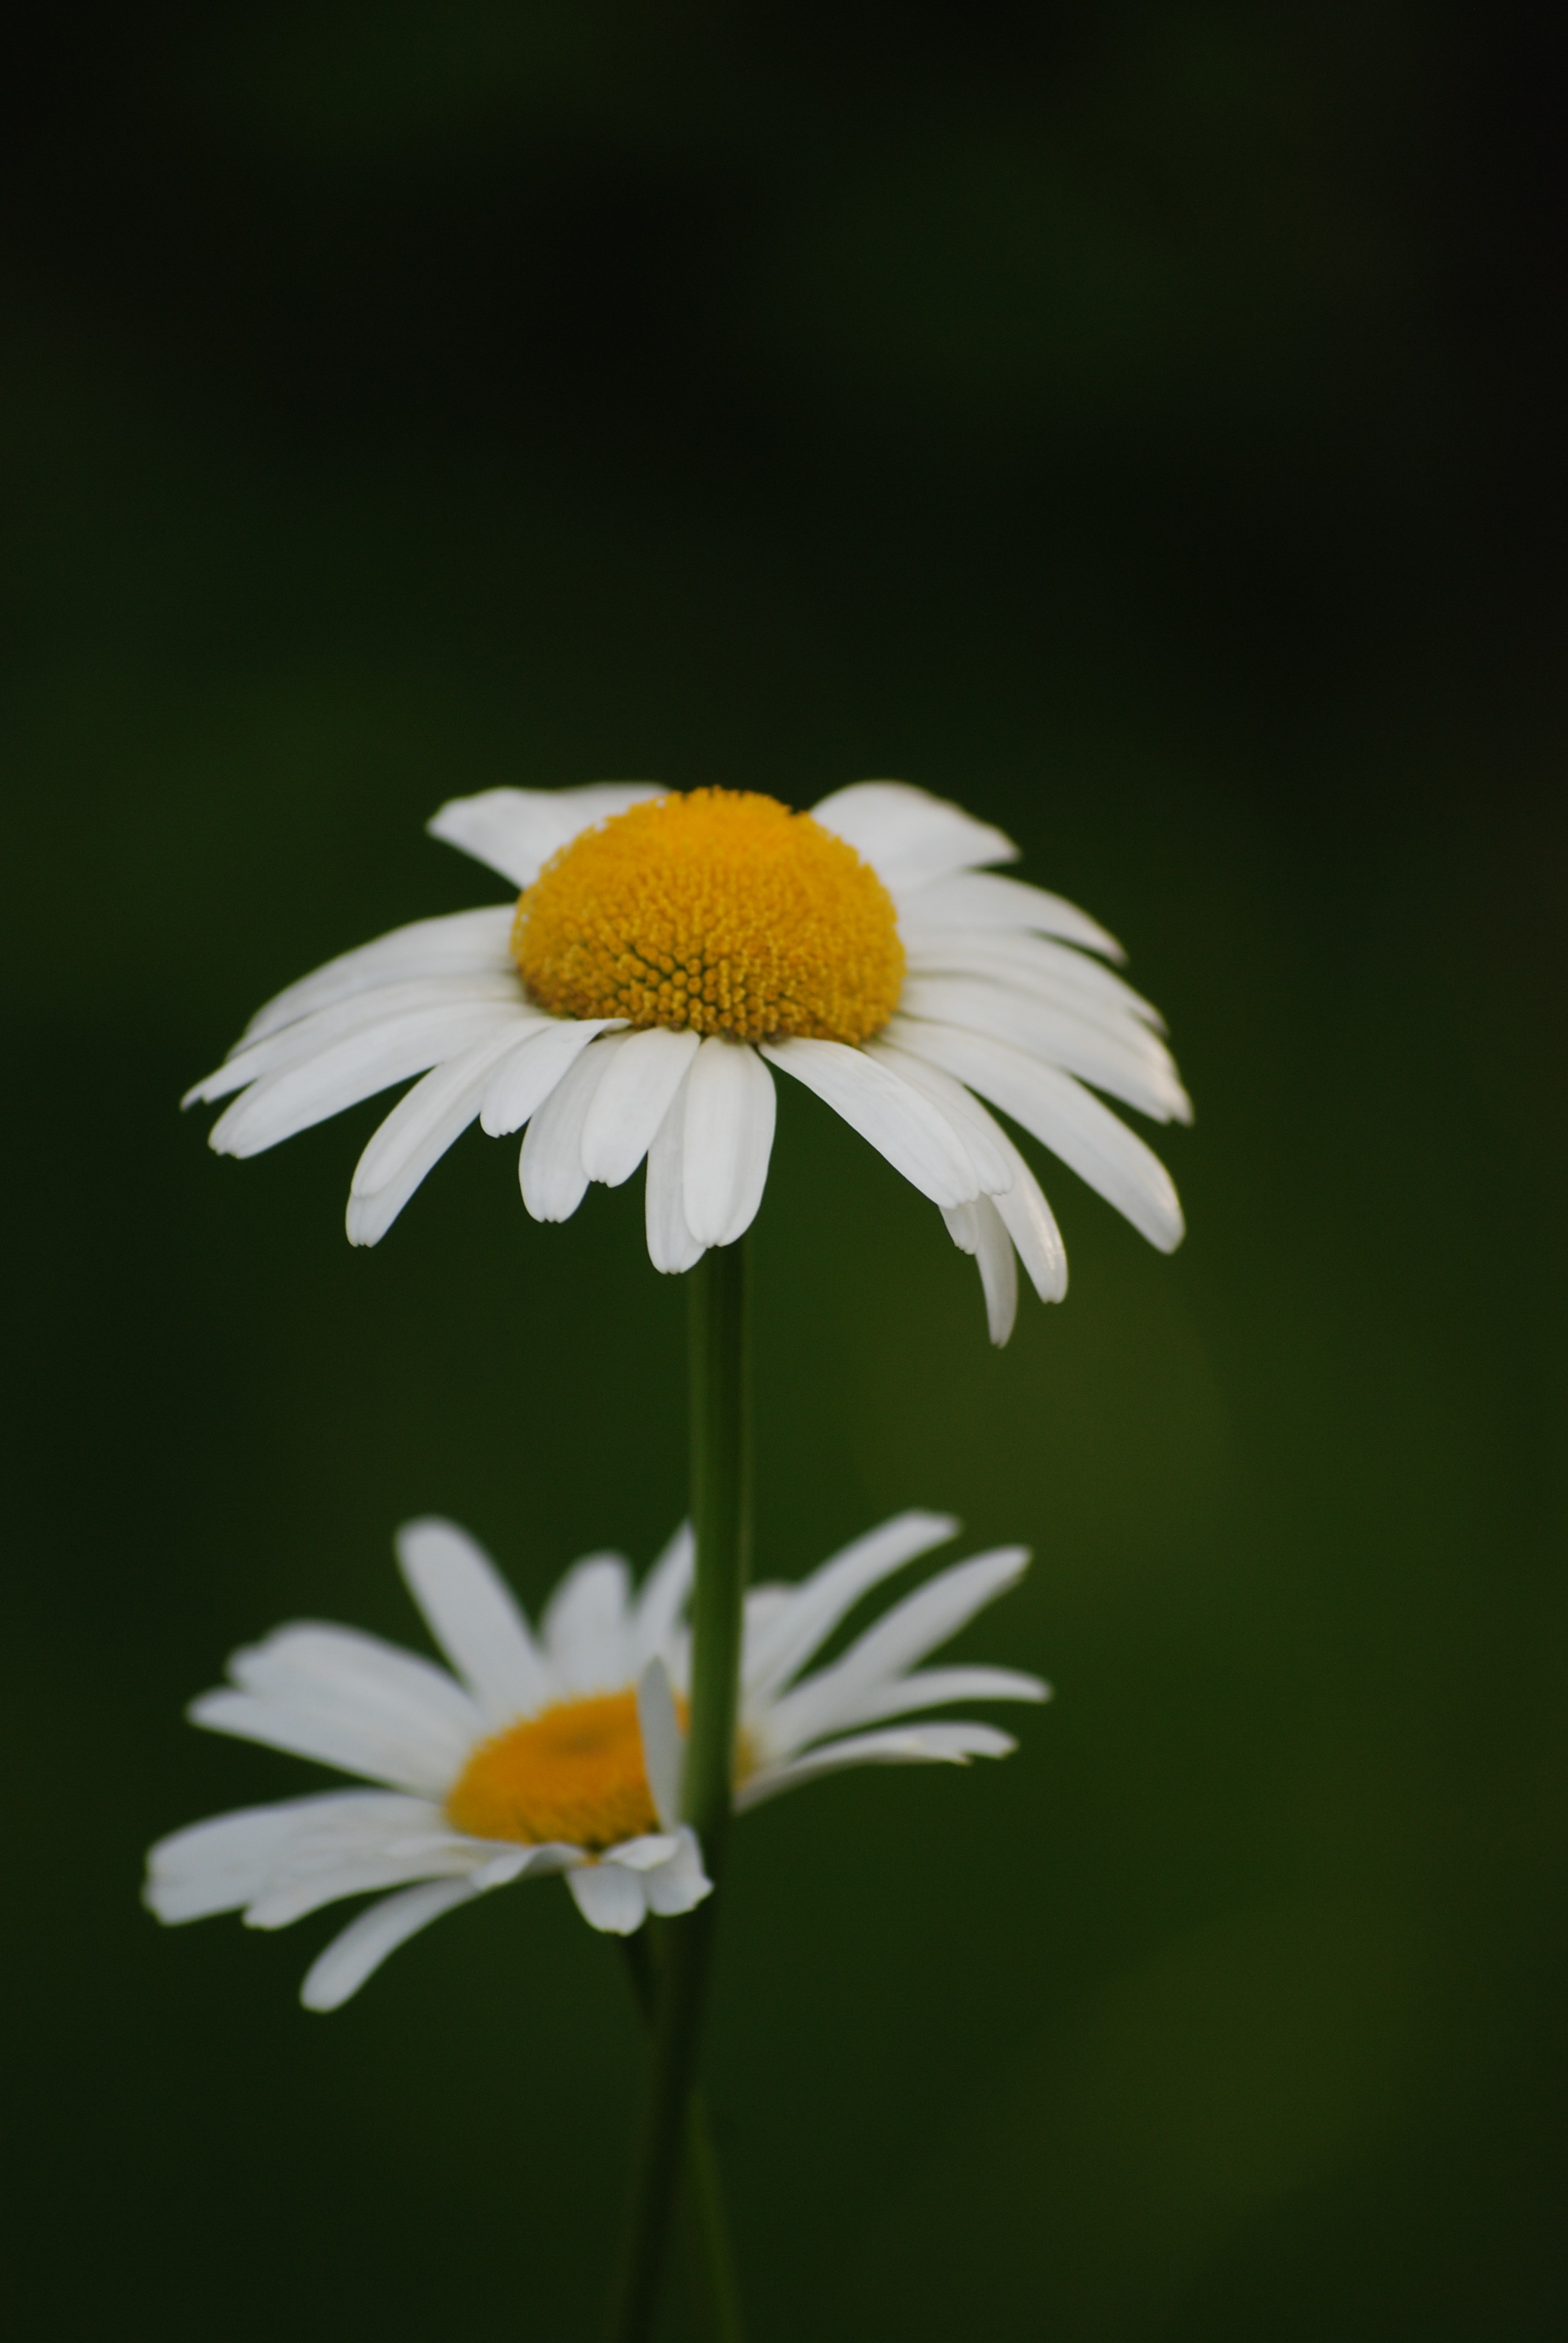
nature, blossom, plant, photography, flower, petal, bloom, summer, daisy, spring, botany, yellow, garden, flora, wildflower, flowers, close up, blooms, macro photography, flowering plant, daisy family, summer flower, little flowers, oxeye daisy, vegetable tanned, plant stem, land plant, chamaemelum nobile